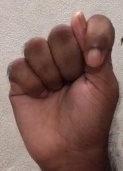
ASL sign: T